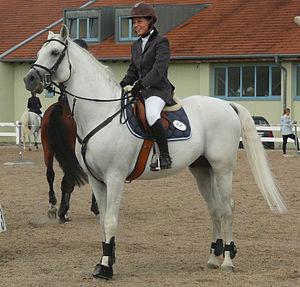
Un étalon shagya gris clair en compétition de concours de saut d'obstacles en France
Le shagya, arabe shagya ou shagya arabe est une race de chevaux de selle à sang chaud et à la robe généralement grise, originaire de l'actuelle Hongrie et très proche du pur-sang arabe. Créée à partir de 1789 au haras de Bábolna pour remonter les armées de l'empire dont les besoins en cavalerie étaient immenses, la race connut un grand succès durant tout le XIXᵉ siècle où elle fut la monture exclusive des hussards de l'Empire d'Autriche et de l'Autriche-Hongrie, puis elle faillit disparaître à plusieurs reprises au XXᵉ siècle et notamment pendant les deux guerres mondiales et dans les années 1970 où bon nombre de ces chevaux furent envoyés à l'abattoir. La race reste depuis assez rare. Des passionnés et des associations se sont mobilisés pour sa sauvegarde et on trouve aujourd'hui quelques milliers de shagyas à travers le monde, ce cheval est même devenu la race la plus populaire de Hongrie. En France, ce cheval fut reconnu comme une race étrangère par les haras nationaux dès 1989 mais ses éleveurs sont encore peu nombreux.